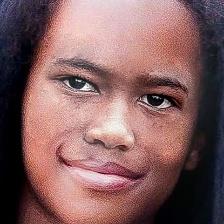
Label: faces